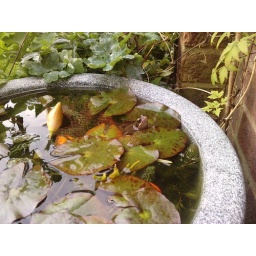
This is Thinfrog who lives in a pot outside my back door with his friend Fatfrog